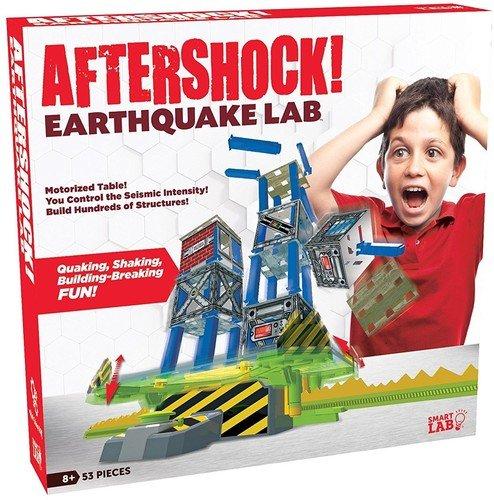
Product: SmartLab Toys Aftershock Earthquake Lab Set (53 Piece)
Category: Toys & Games | Learning & Education | Science Kits & Toys
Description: Mix and match the six unique quake keys with the variable speeds to test up to a 10.0 magnitude quake.
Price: $10.00
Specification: ProductDimensions:11.5x11.5x2.8inches|ItemWeight:2pounds|ShippingWeight:3.7pounds(Viewshippingratesandpolicies)|DomesticShipping:ItemcanbeshippedwithinU.S.|InternationalShipping:ThisitemcanbeshippedtoselectcountriesoutsideoftheU.S.LearnMore|ASIN:B071GZTVDC|Itemmodelnumber:15726|Manufacturerrecommendedage:8yearsandup